Hashemite University

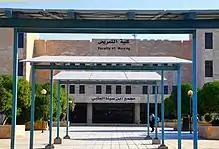
Faculty of Nursing

It was established 1999 to keep progress in the health sector in Jordan. In addition the Faculty provides one BA program in Nursing and two MA degree programs in: Cancer Nursing and Adult Health Nursing.